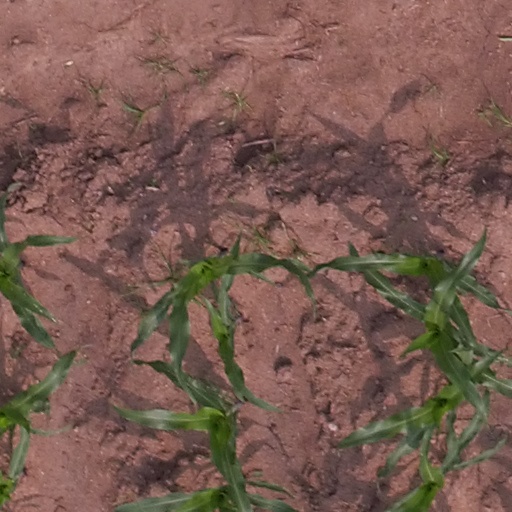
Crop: maize; corn